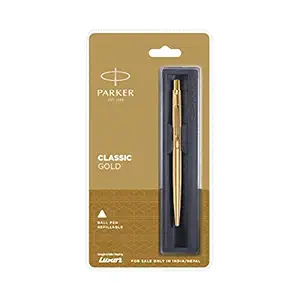
Parker Classic Gold Gold Trim Ball Pen
Category: OfficeProducts
Price: 480 (list price: 600)
Rating: 4.3 (5,719 ratings)
About this product: Parker Classic Gold GT has a tungsten carbide ball tip to ensure smooth, speedy writing, allowing just the right amount of ink flow.|It comes with a Streamlined style with clean lines for a fresh take on the Parker Classic design|Parker Classic Gold GT features a push mechanism closer and closes with a satisfying click.|The Pen that Matches your style and gives you a smooth writing experience, you can write wherever and however you want and comes with 2 Years warranty against manufacturing defects|Ink Colour : Blue